Bhai Dooj

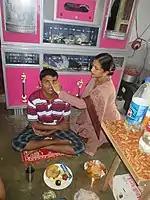
Bhai Phonta at a Bengali household in West Bengal, India.

On the day of the festival, sisters invite their brothers for a sumptuous meal often including their favourite dishes/sweets. The procedure may be different in Bihar and central India. The whole ceremony signifies the duty of a brother to protect his sister, as well as a sister's blessings for her brother.